Two-handed manual alphabets

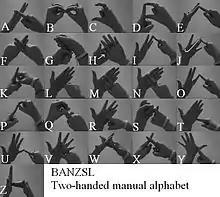
This chart shows the BANZSL alphabet.

This is a variation on the above alphabet, modified for tactile use by those communicating with people who are deafblind.